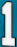
Number: 1